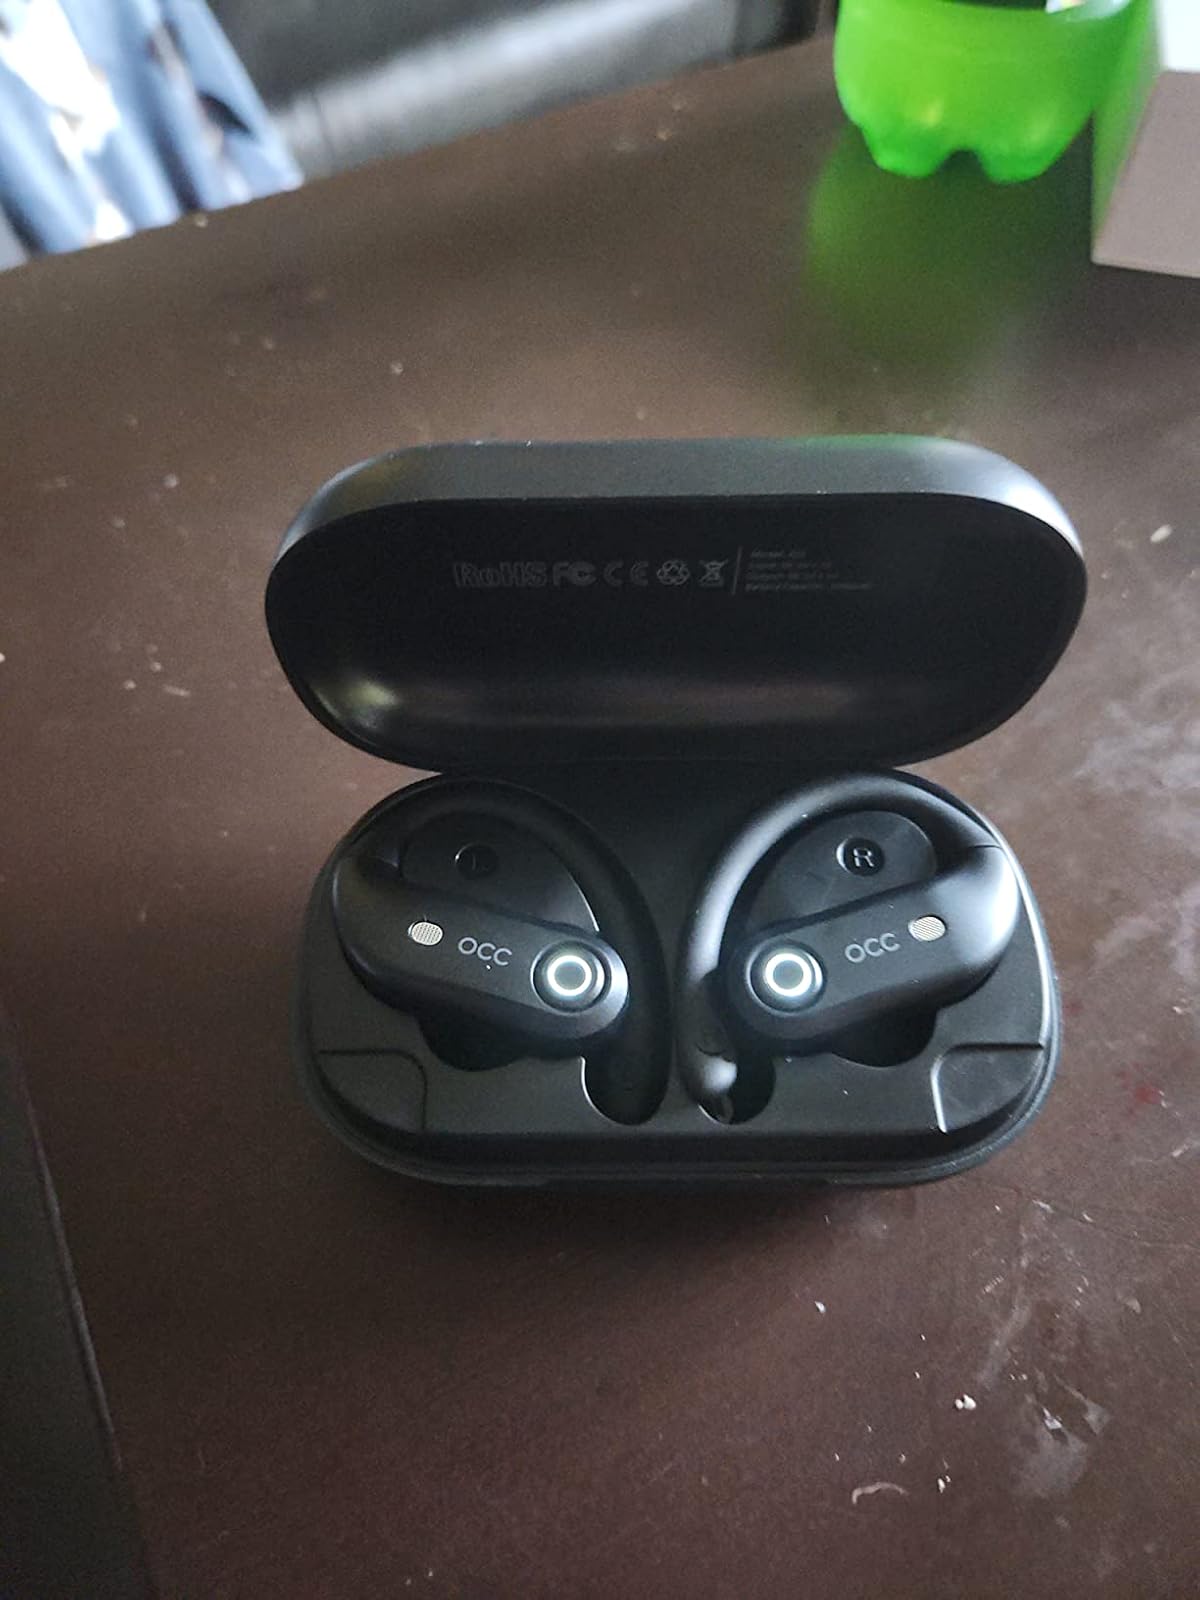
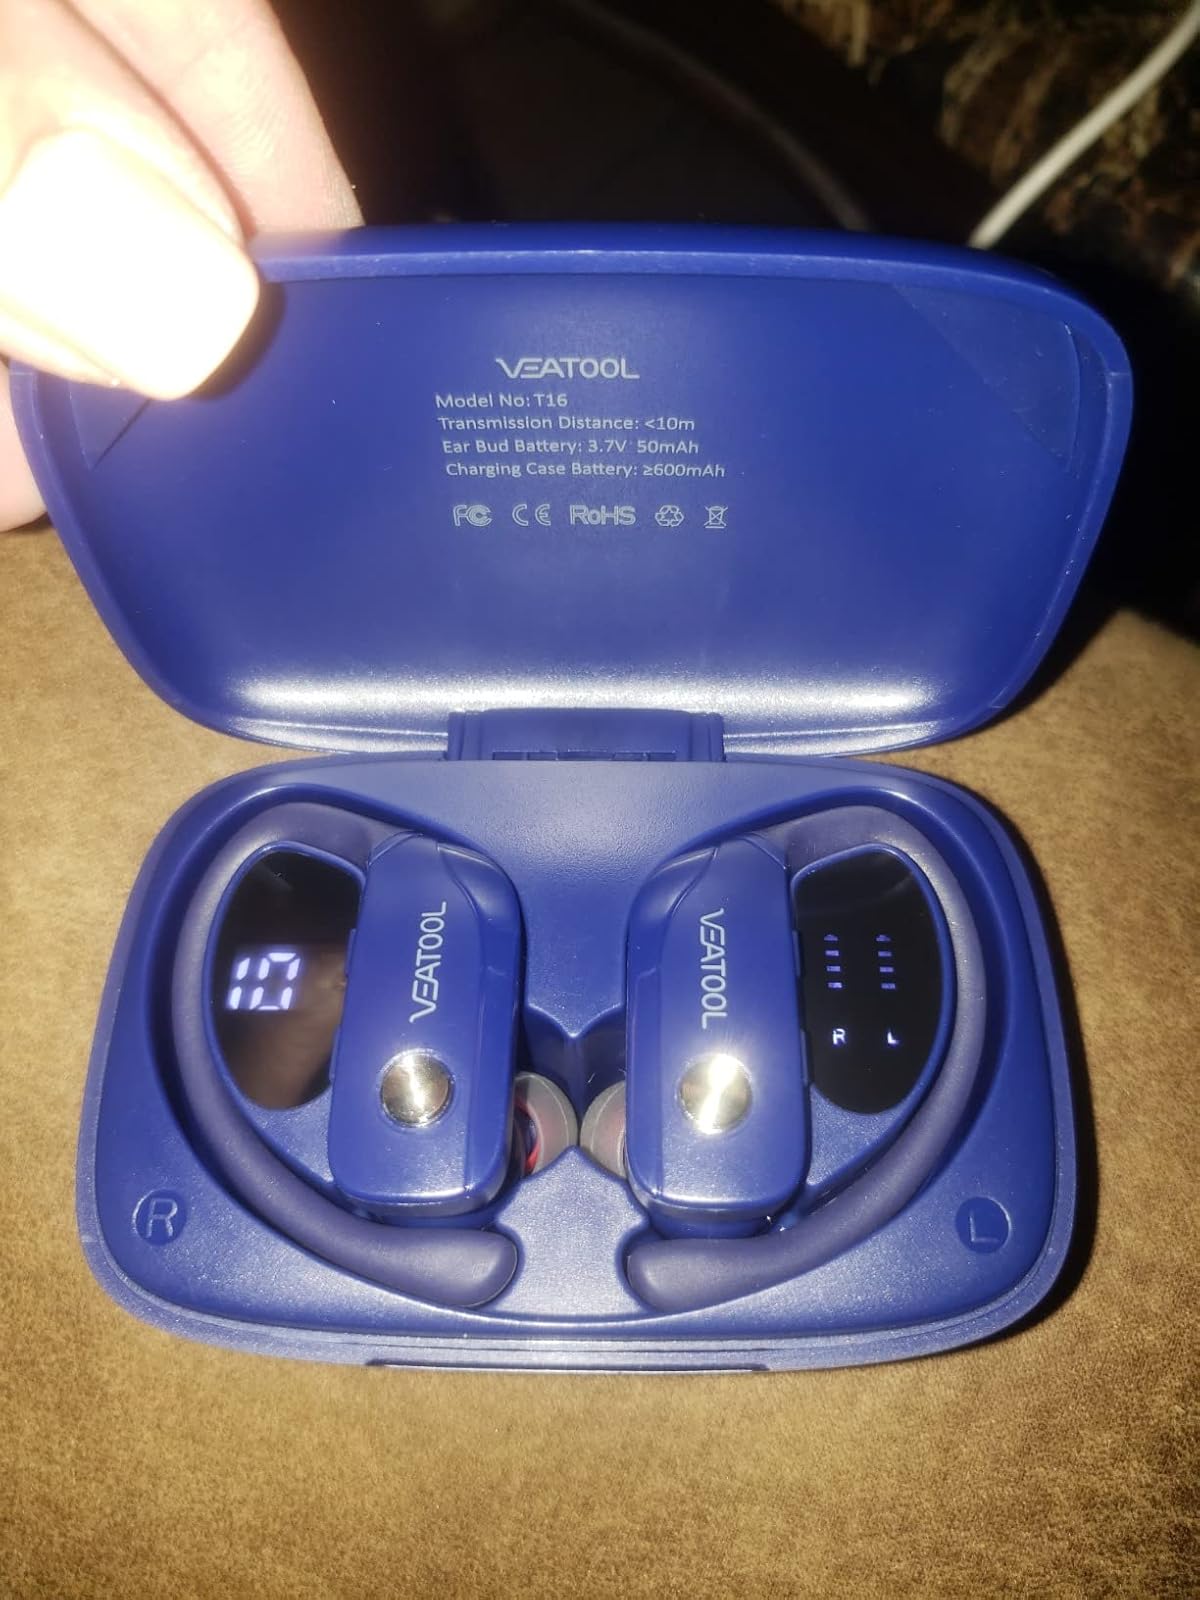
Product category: earbuds
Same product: no